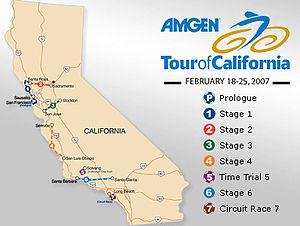
La 2ᵉ édition du Tour de Californie a eu lieu du 18 au 25 février 2007. La victoire finale a été remportée par L'Américain Levi Leipheimer.